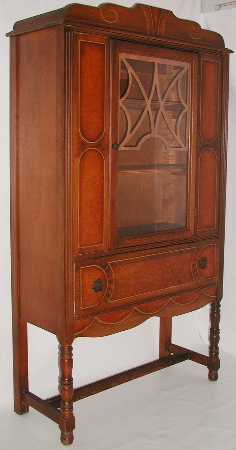
Label: not_food